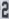
Number: 2